Disraeli (1929 film)

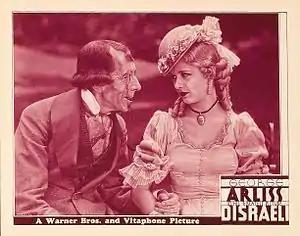
lobby card

Disraeli is a 1929 American sound (All-Talking) pre-Code historical film directed by Alfred E. Green, released by Warner Bros. Pictures, Inc., and adapted by Julien Josephson (screenplay) and De Leon Anthony (titles) from the 1911 play "Disraeli" by Louis N. Parker.